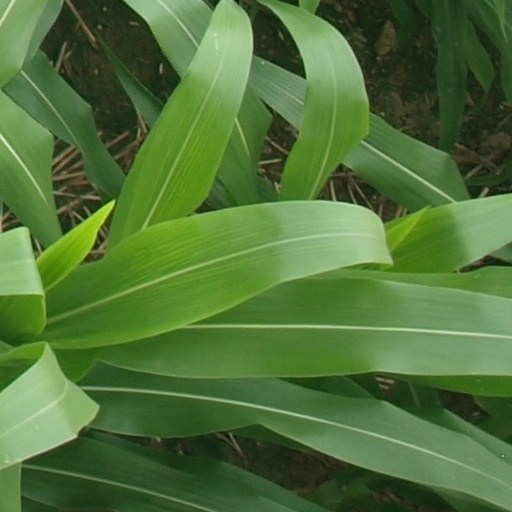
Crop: maize; corn